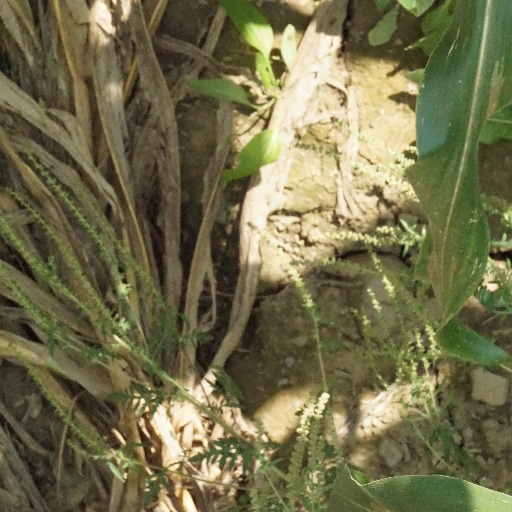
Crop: maize; corn